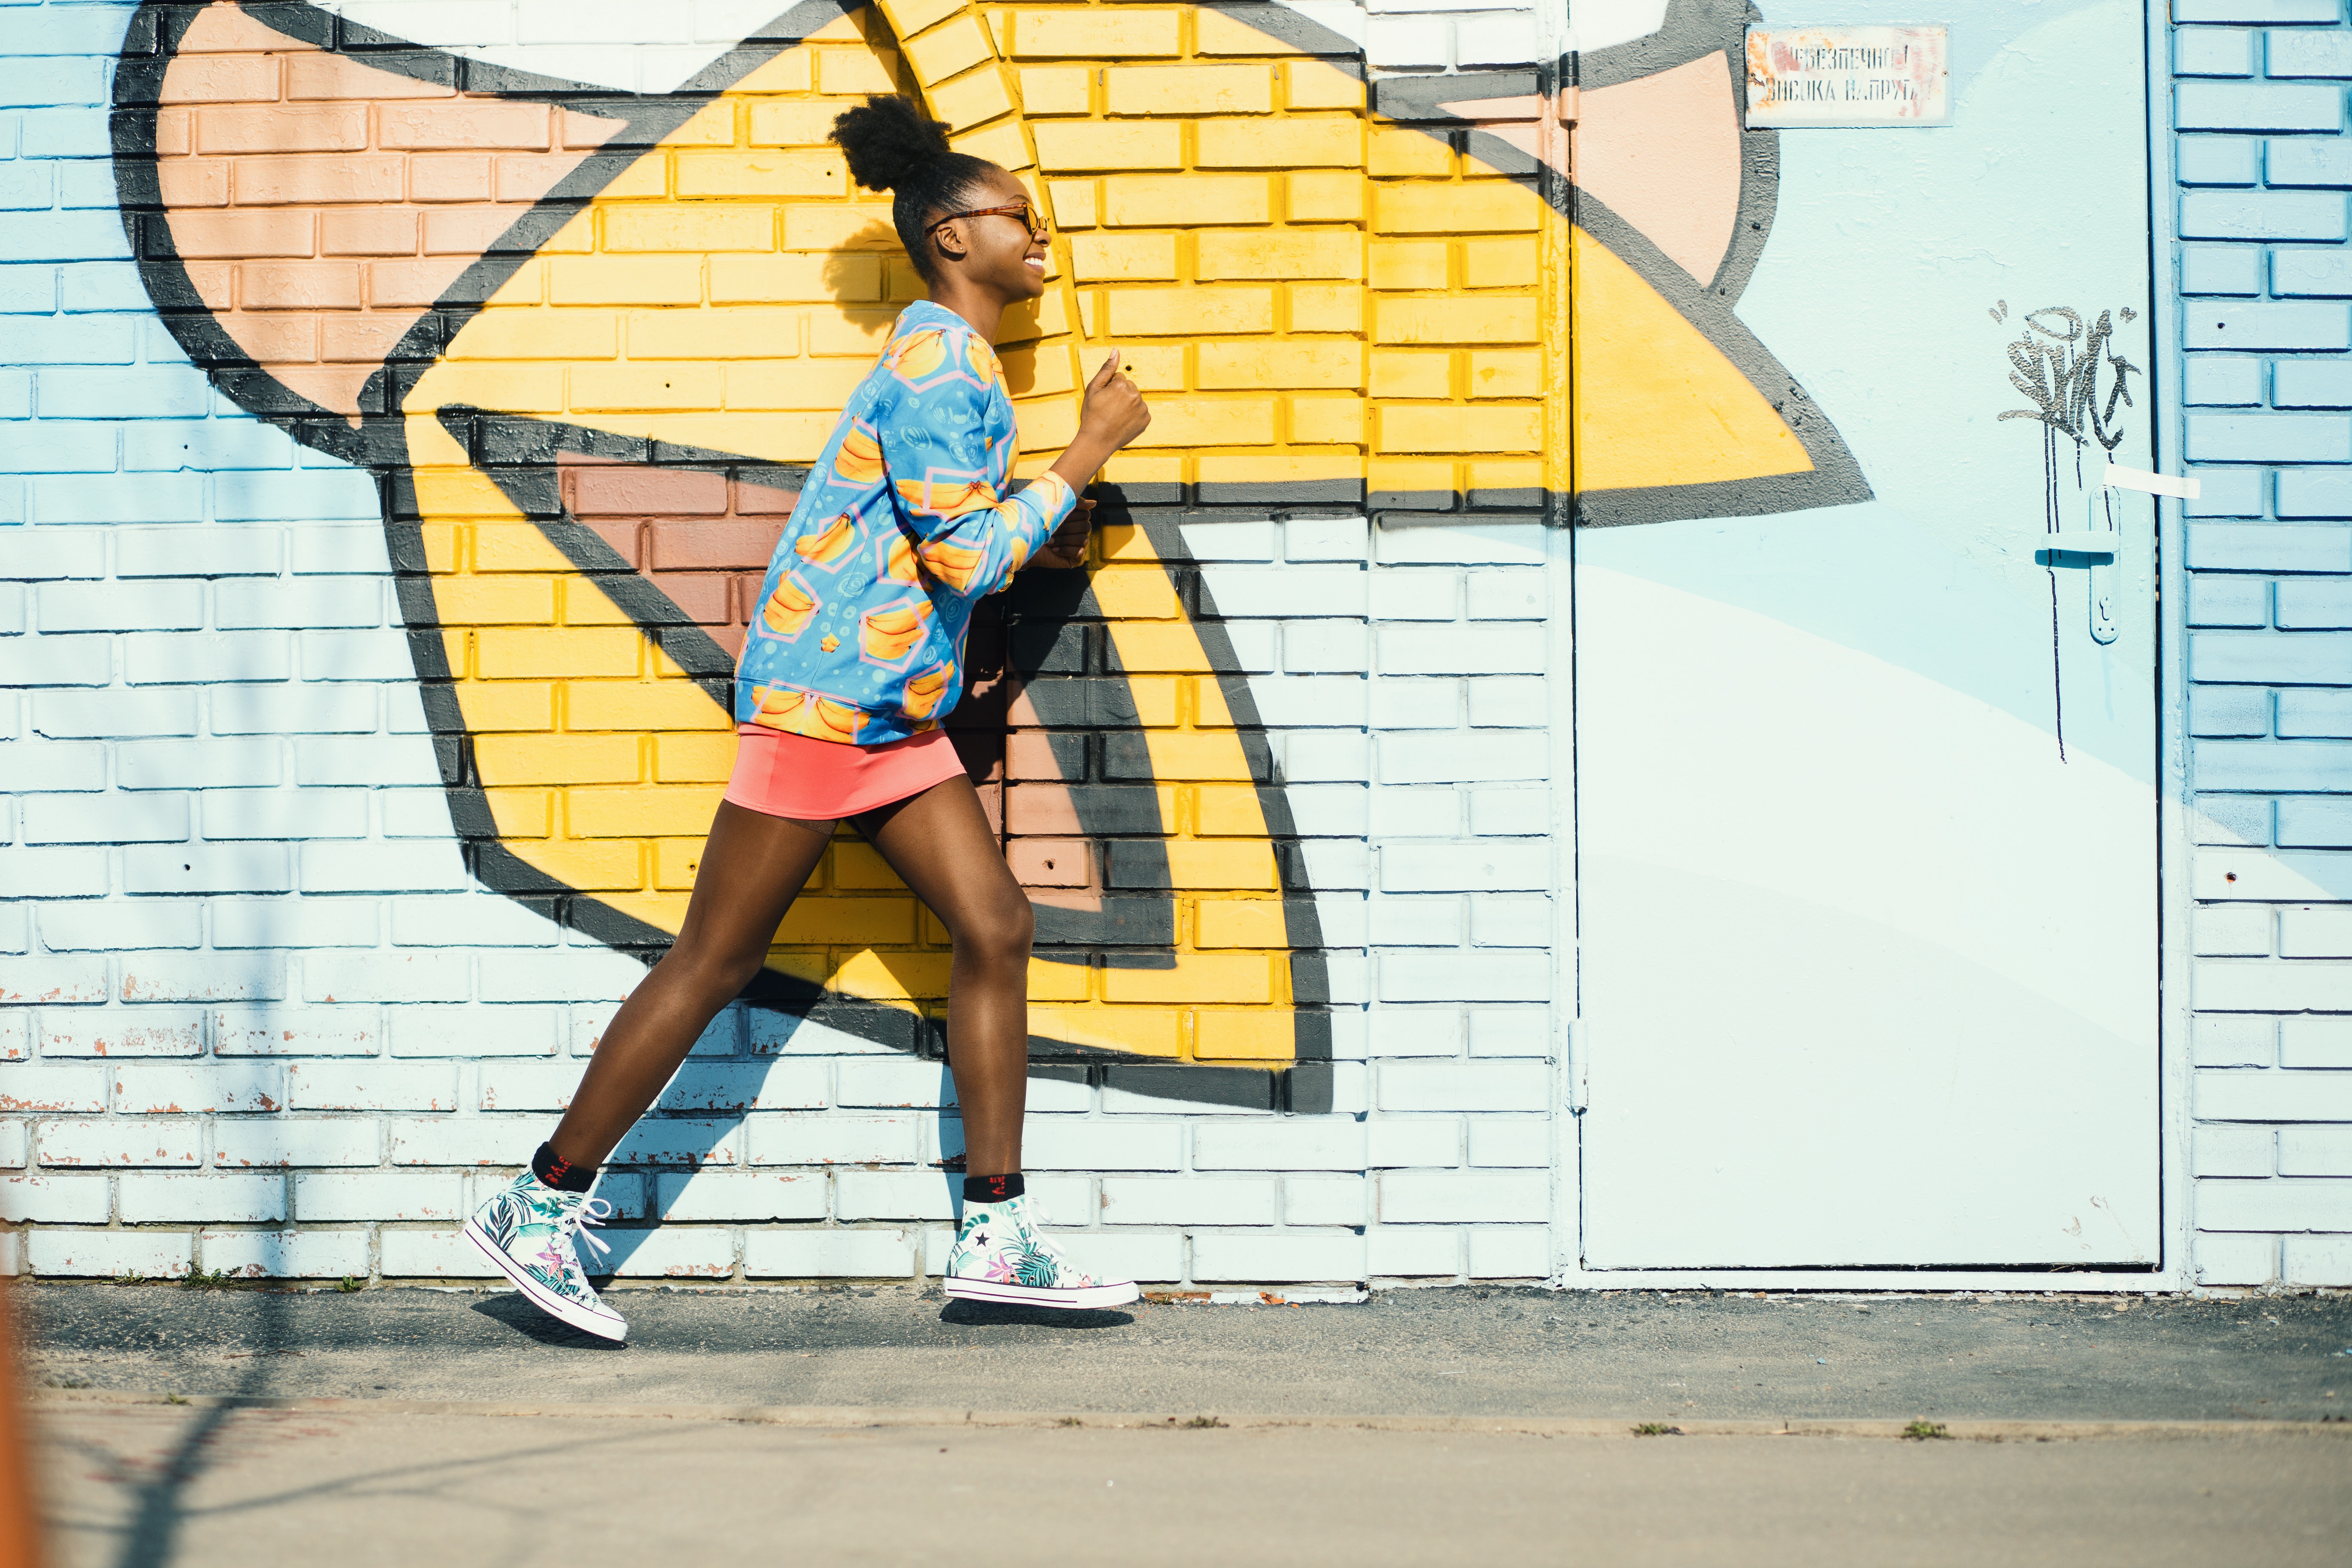
yellow, wall, street fashion, footwear, art, mural, outerwear, street art, illustration, shoe, pattern, style, happy